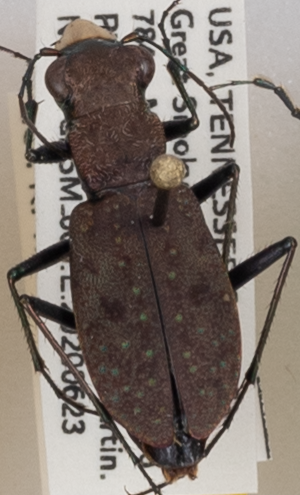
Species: Cylindera unipunctata
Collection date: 2020-06-23
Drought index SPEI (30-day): -0.03
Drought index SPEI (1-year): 2.09
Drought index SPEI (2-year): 2.09